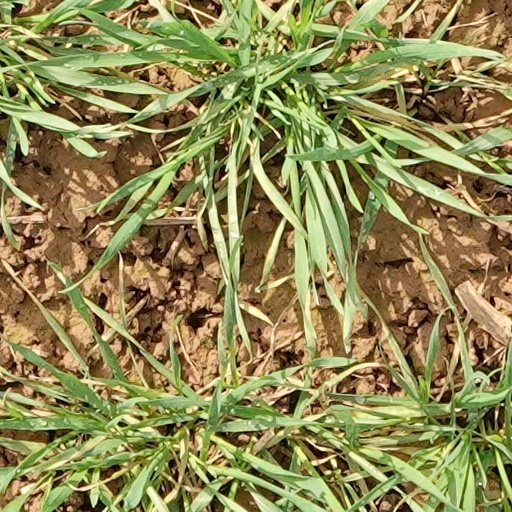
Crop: wheat